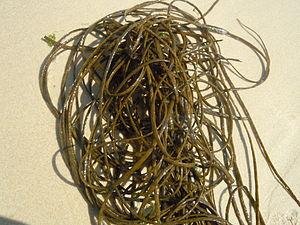
Fil de mer, Chorda filum, dans la laisse marine de la Plage des Grands-Sables (Belle-Île-en-Mer)
Le fil de mer, Chorda filum est une espèce d'algues brunes de la famille des Chordaceae.